Ben Matlock

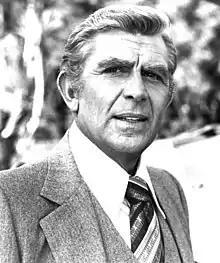
Andy Griffith ("center") portraying Ben Matlock

Benjamin Leighton Matlock is a fictional character from the television series, "Matlock", played by Andy Griffith. Matlock is a renowned, folksy yet cantankerous defense attorney who is worth every penny of his $100,000 fee. Known for visiting the scene of the crime to discover clues otherwise overlooked and his down-home style of coming up with viable, alternative theories of the crime in question (usually murder) while sitting in his office playing the banjo ukulele or polishing his shoes. Matlock also had conspicuously finicky fashion sense, and an insatiable appetite for hot dogs. Despite his high fees and apparent wealth, he is something of a cheapskate. Andy Griffith initially did not like the character due to his vanity and cheapness. Matlock is reported to be based on Georgia defense attorney Bobby Lee Cook. Steve Witting played a young Matlock in two episodes, with Griffith playing his father.